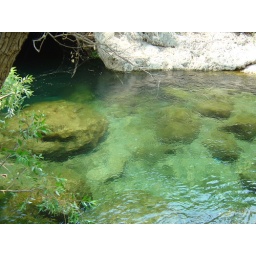
swimming at the base of the waterfall was beautiful with cold clear water that was over 8 feet deep